Chiseldon House Hotel

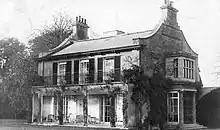
Chiseldon House circa 1910

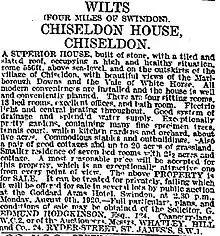
Sale notice, 1920

One of the tenants of the house was Arthur Tremayne Buller (1850–1917) who was a land agent. He married Elinor Louisa Leyborne Popham in 1891, and shortly after, the couple moved into Chiseldon House and lived there for about ten years.